Eger

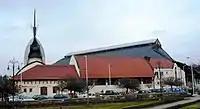
The new swimming pool. (Architect: Imre Makovecz)

The main railway station is located 1.5 km from the town centre. MÁV operates interregio train services to Budapest, and the trip is about 1 hours. Local trains to Füzesabony and Szilvásvárad also depart from this station.